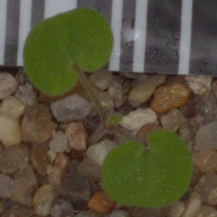
Label: smallflowered_cranesbill